Aggie Bonfire

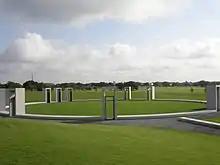
The Bonfire Memorial Spirit Ring

A memorial was constructed on the university polo fields, the site of the accident. Construction began in October 2003 and was completed by November 2004. On November 18, 2004, five years following the incident, the Bonfire Memorial was officially dedicated. The memorial is composed of three design elements: